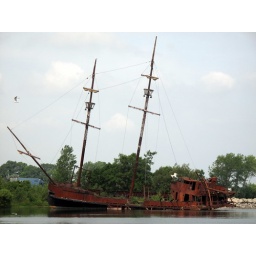
This boat sits in Jordan harbour on the west shore of lake Ontario